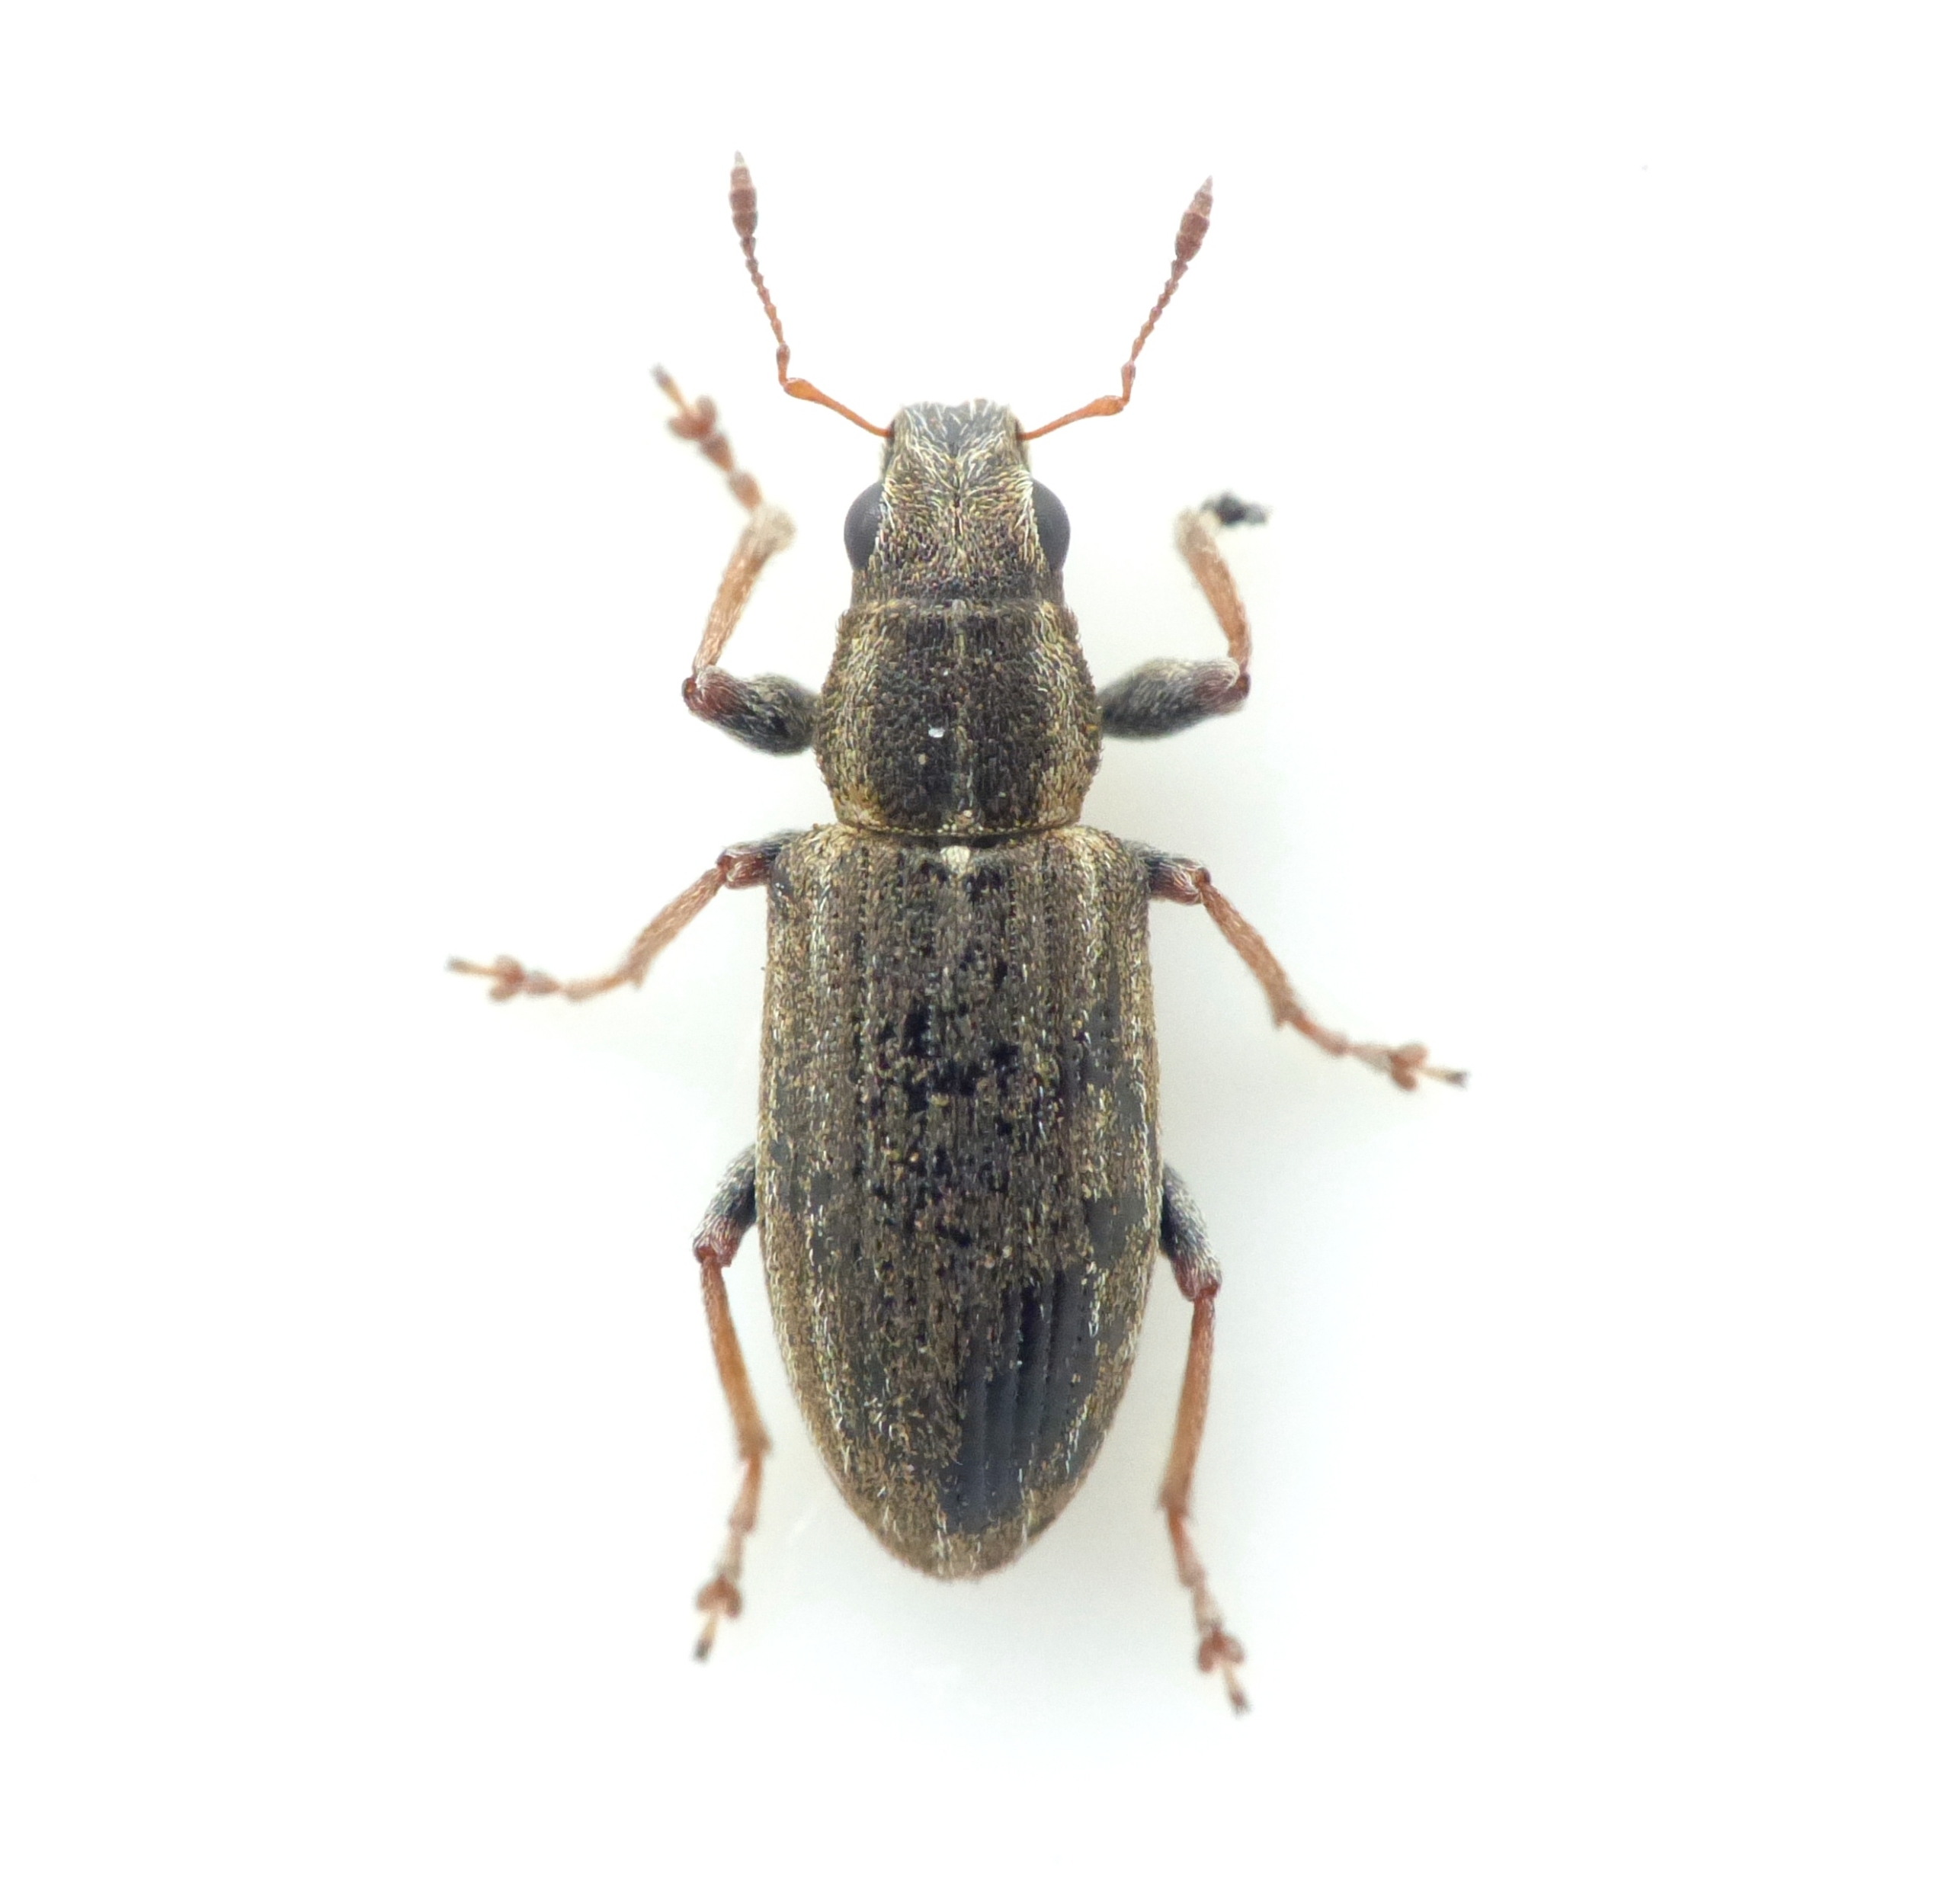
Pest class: pea_leaf_weevil